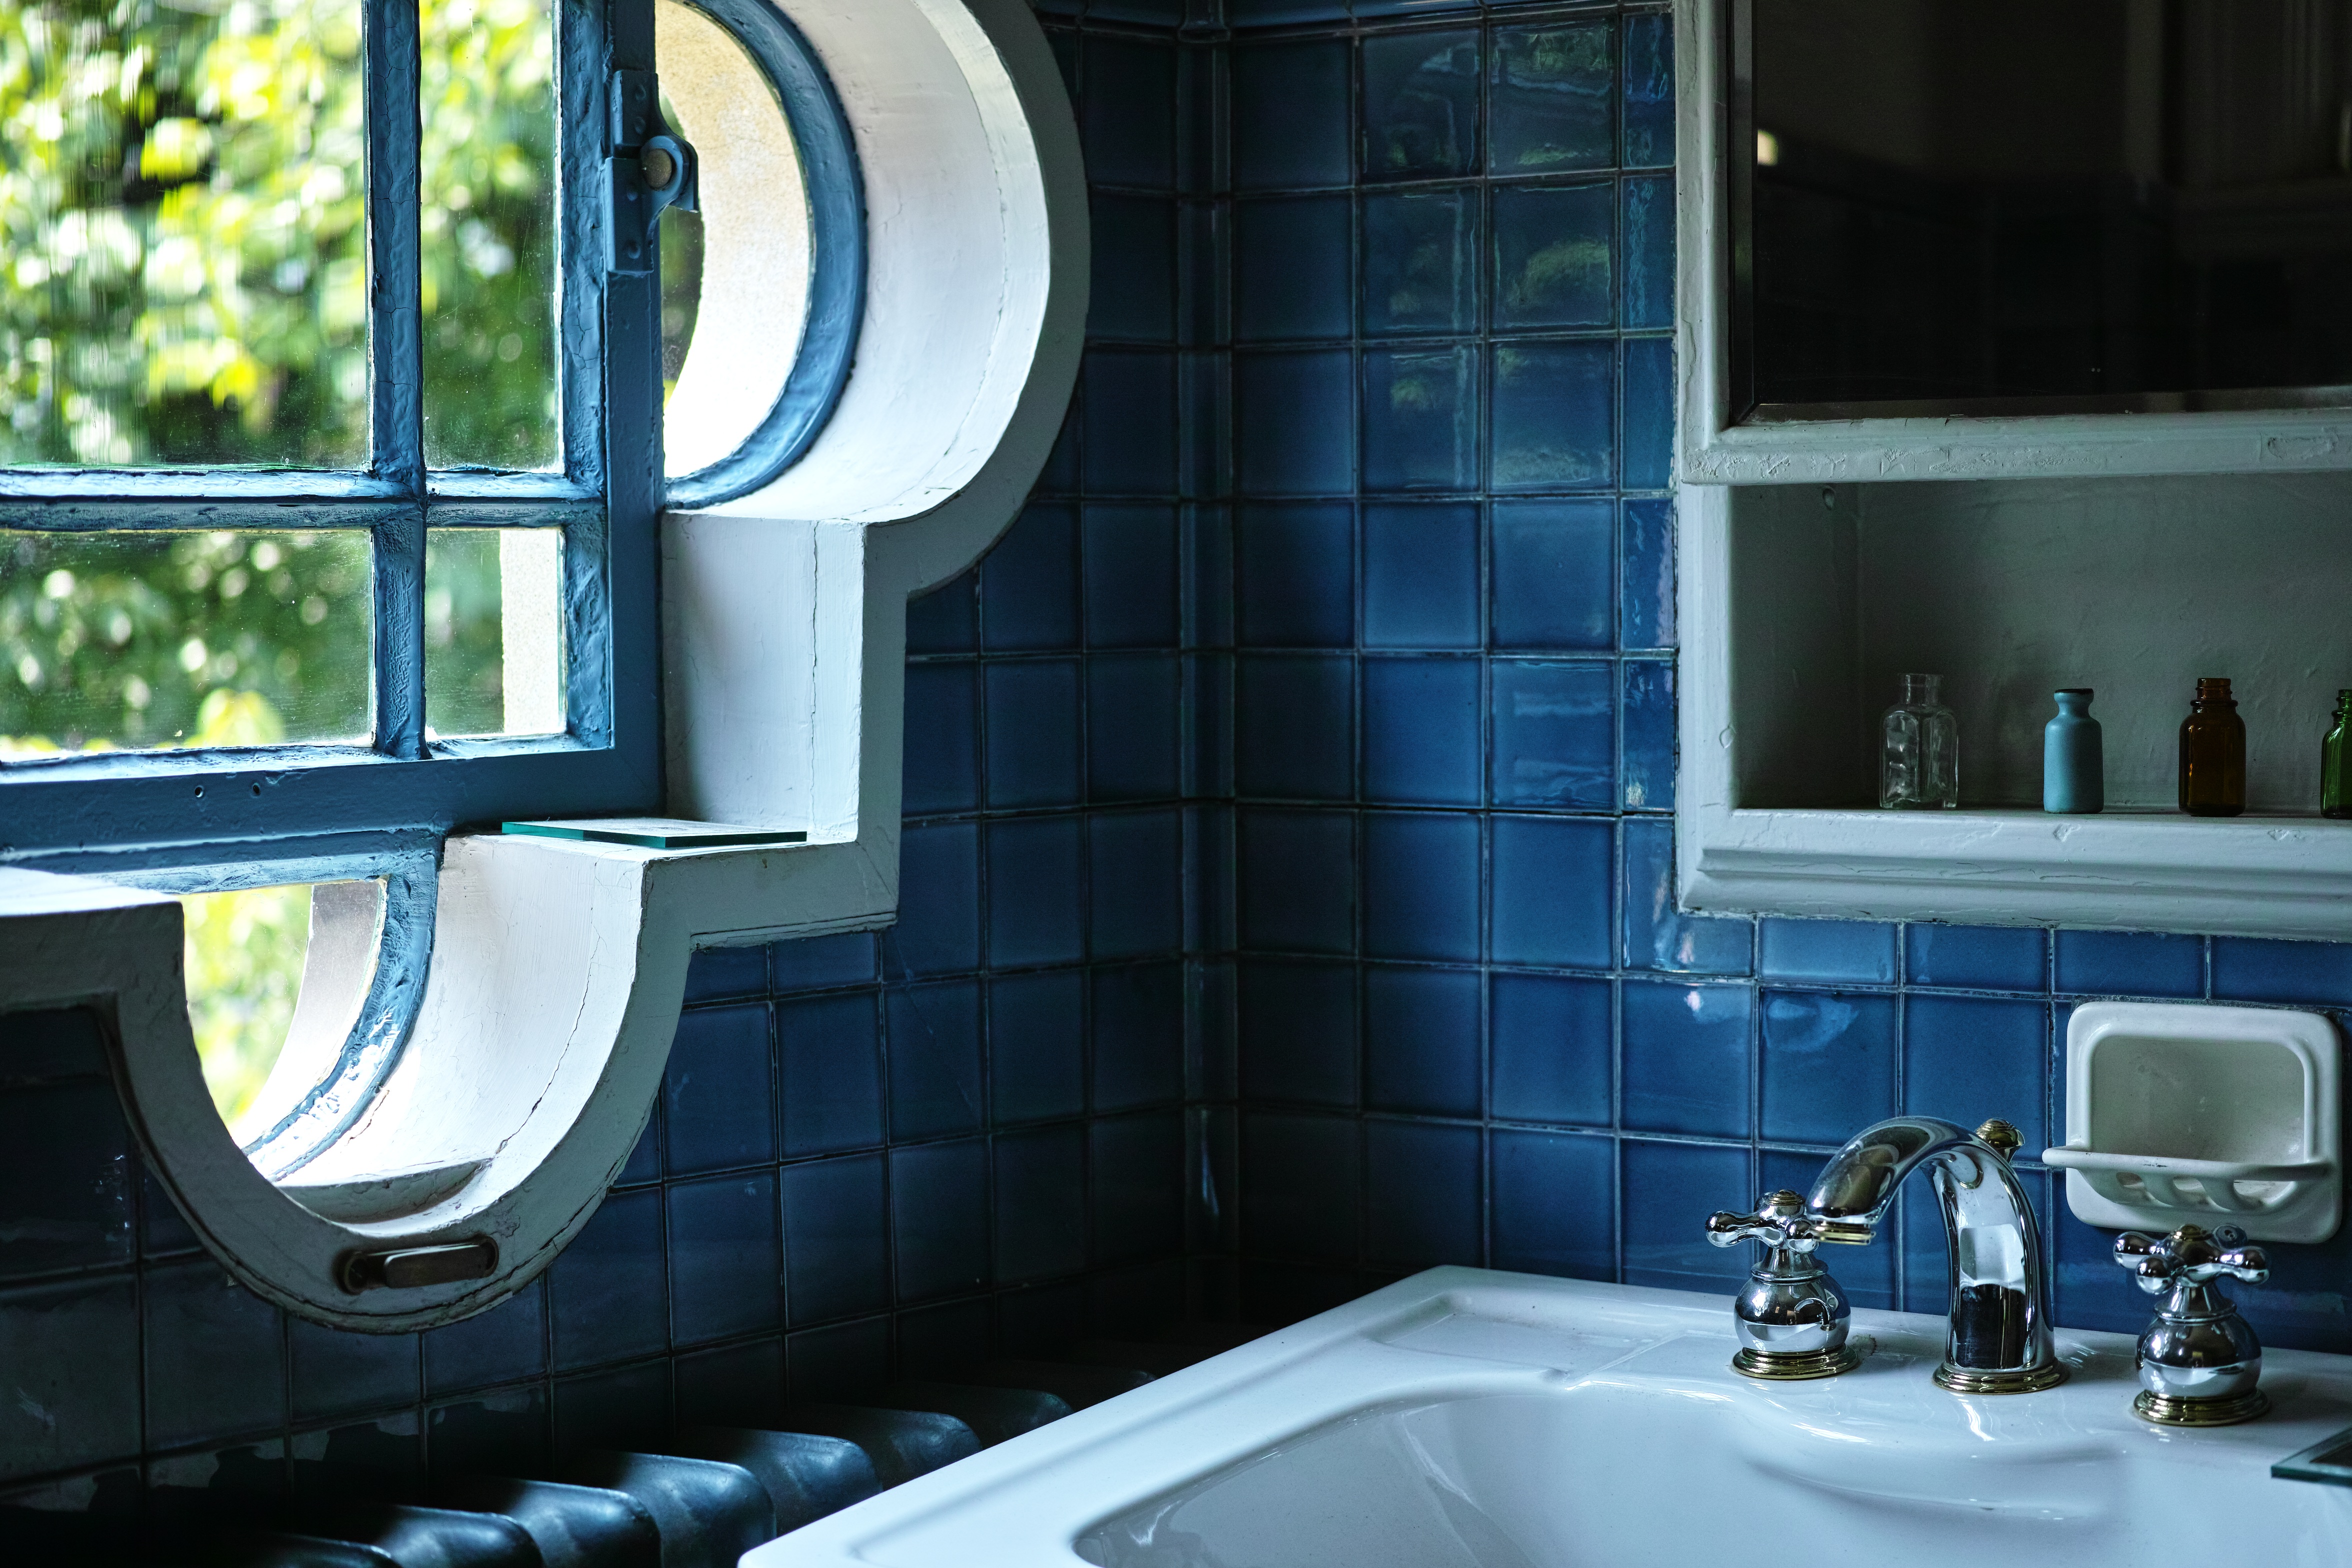
house, window, home, swimming pool, blue, room, interior design, bathroom, design, windows, estate, washroom